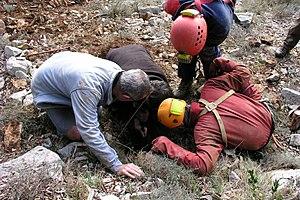
Désobstruction sur le Serre des Lattes (causse de Blandas).
La désobstruction est l'action de diminuer le rétrécissement d'un passage pour en permettre le franchissement, ou encore de déblayer le comblement d'un conduit pour en permettre l’exploration.